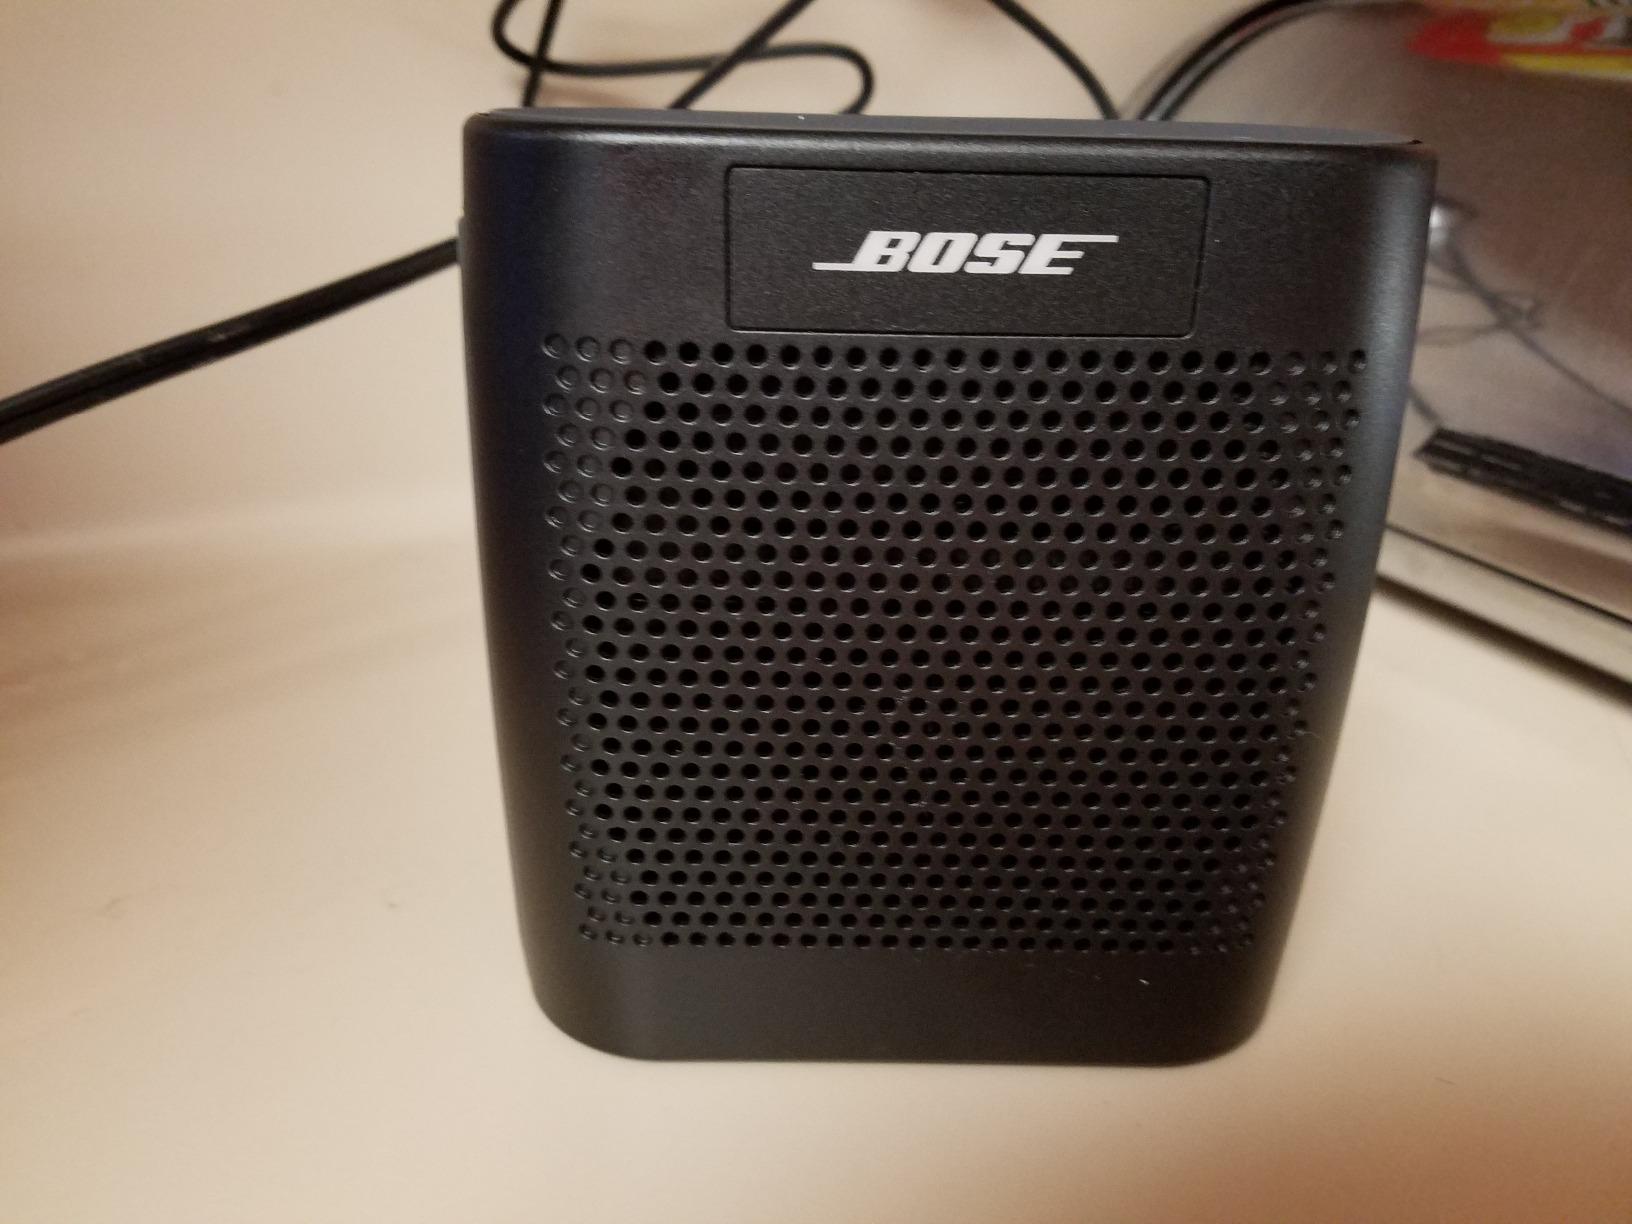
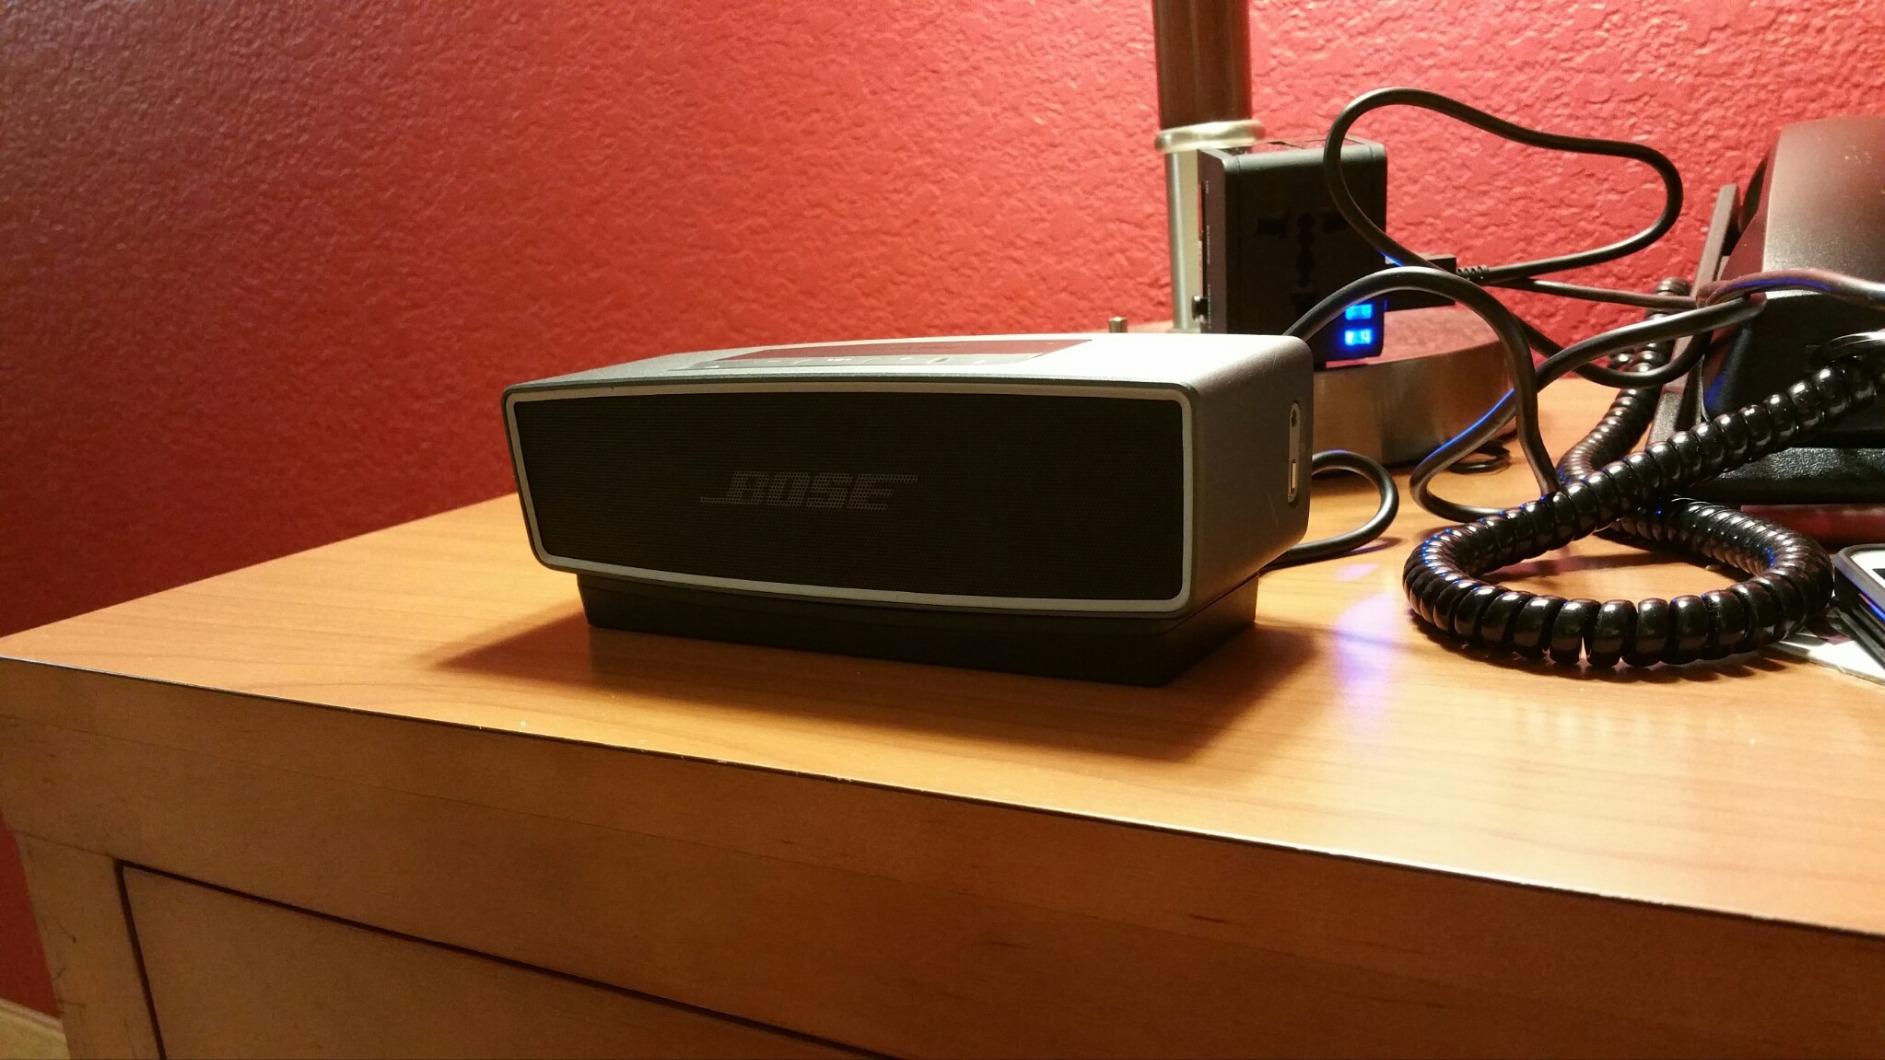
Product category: speaker
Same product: no